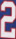
Number: 2